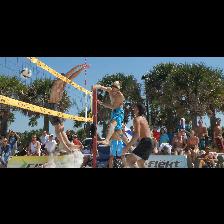
Label: Human